Cobscook Bay State Park

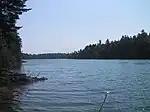
High tide

Cobscook Bay State Park is a public recreation area occupying on the western shore of Cobscook Bay in Washington County, Maine. The park offers a view of dramatically changing tides that on average can rise to high with some reaching as high as . The name Cobscook is a Maliseet-Passamaquoddy word for boiling tides. The state park is located on Whiting Bay approximately south of Dennysville and north of Whiting. It is managed by the Maine Department of Agriculture, Conservation and Forestry.